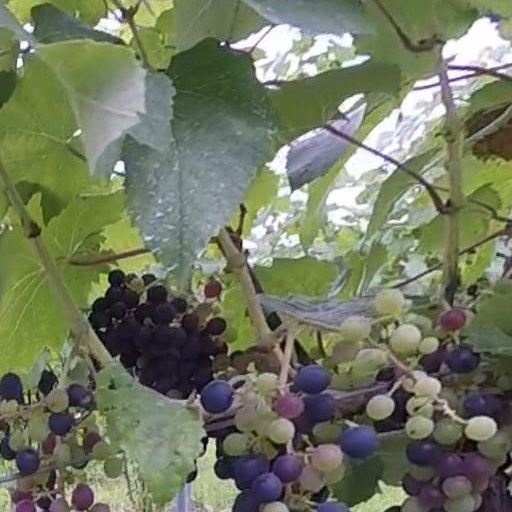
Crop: grape